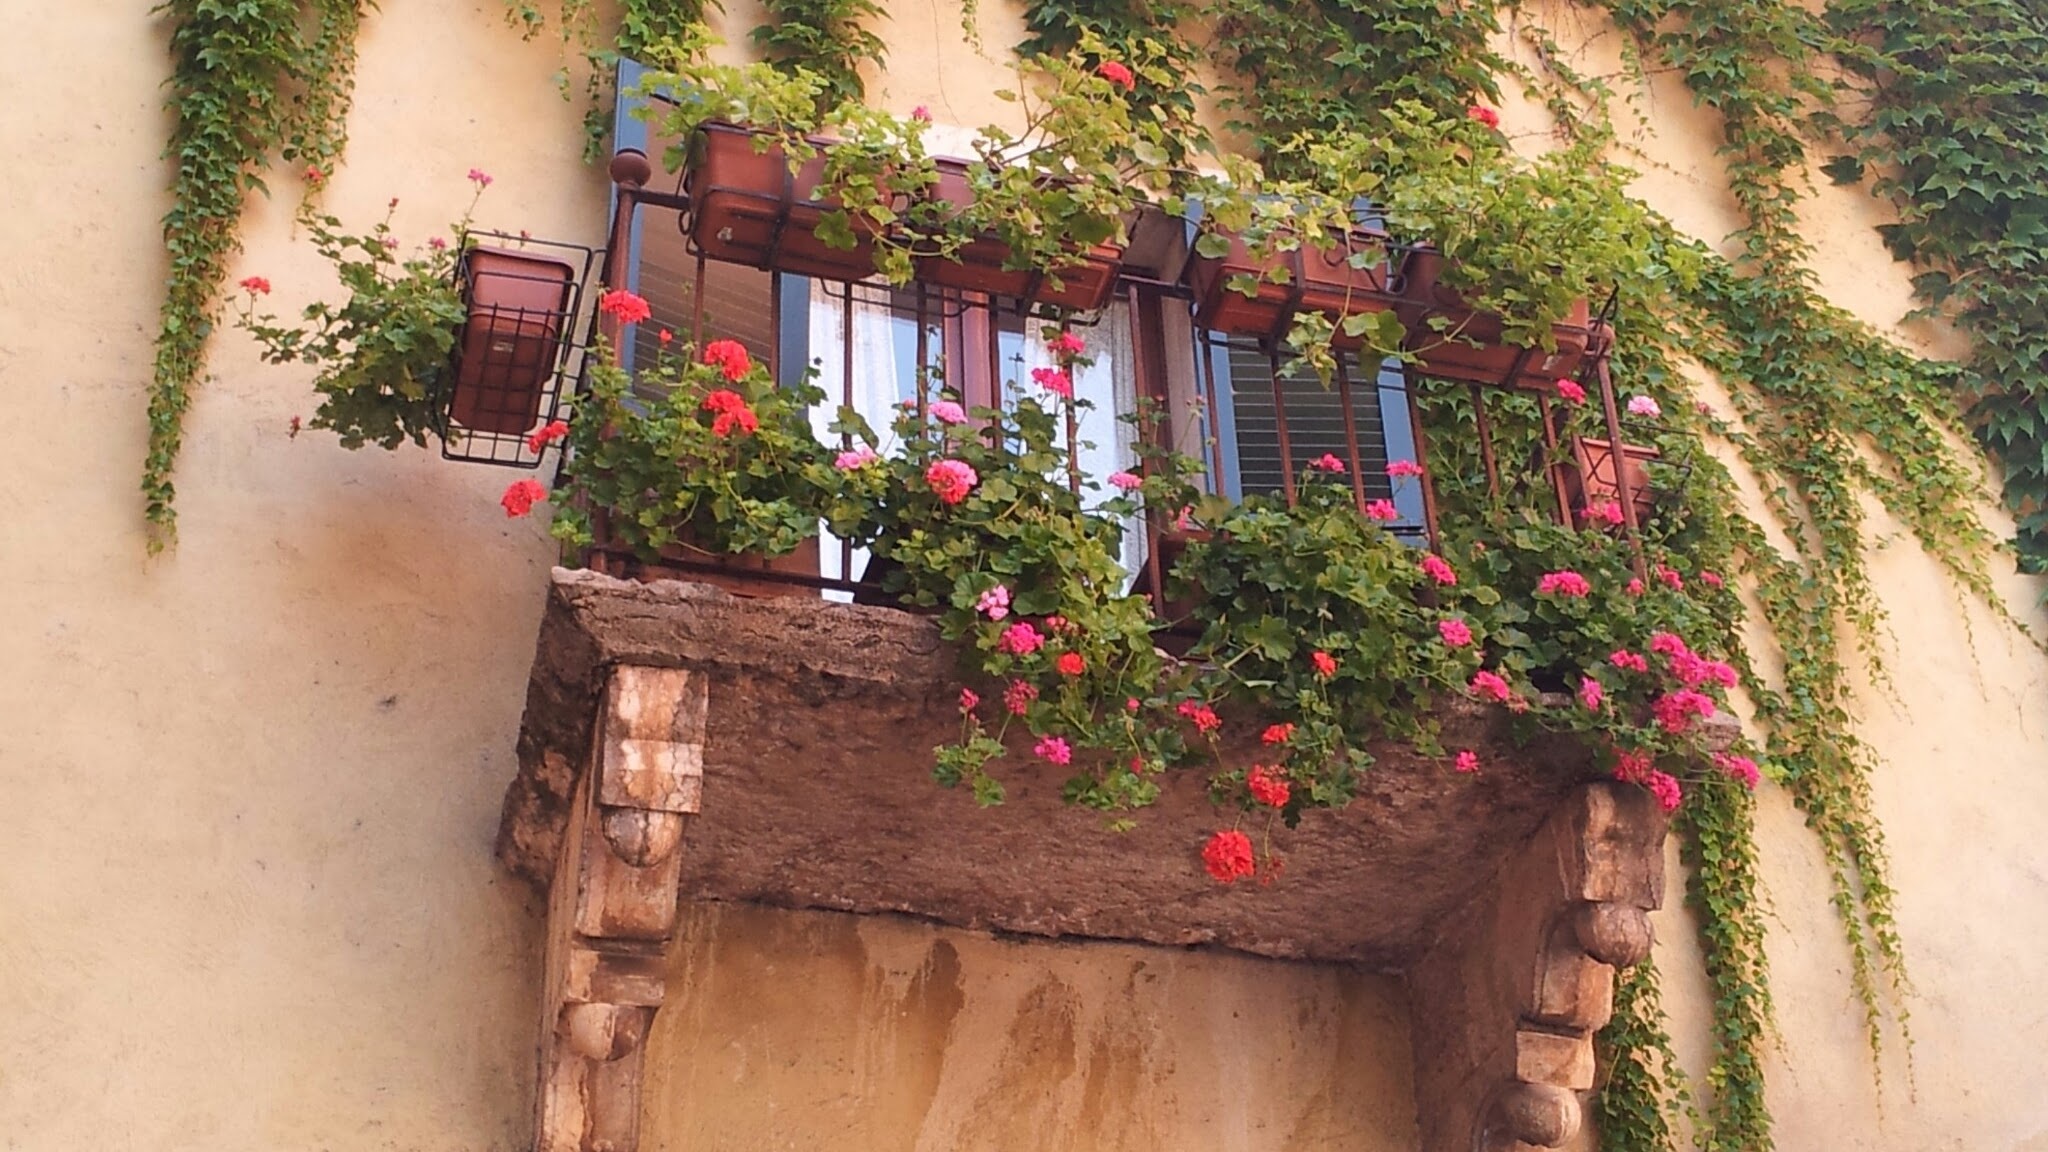
tree, plant, house, flower, wall, balcony, red, color, italy, colorful, garden, flora, flowers, courtyard, lake garda